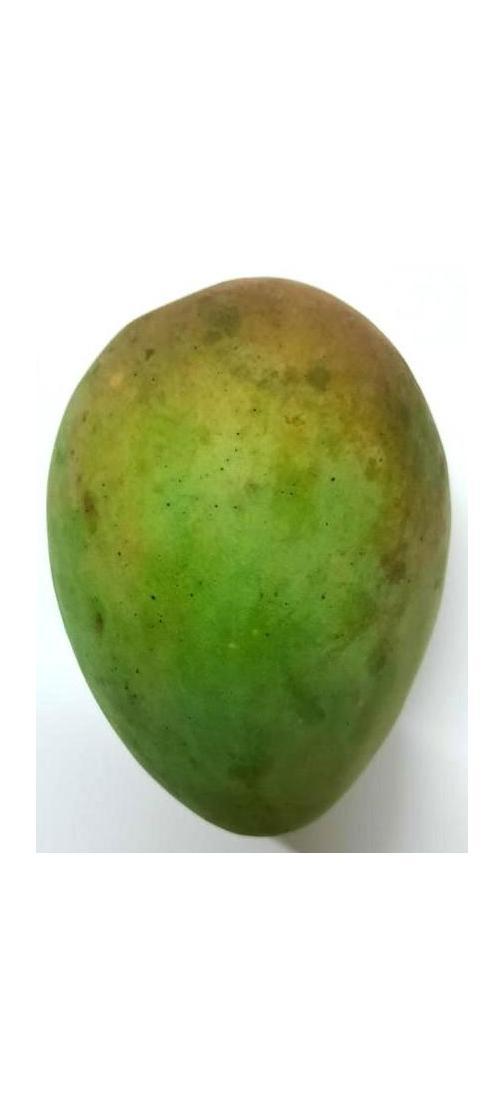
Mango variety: Harivanga